M'Balia Camara

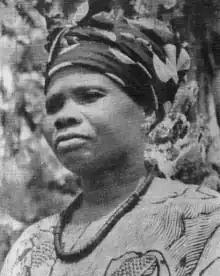
February 9th was named Guinean Women's Day in honour of her

M'Balia Camara (1929 – February 18, 1955) was a Guinean independence activist. February 9th was named Guinean Women's Day in honour of her.